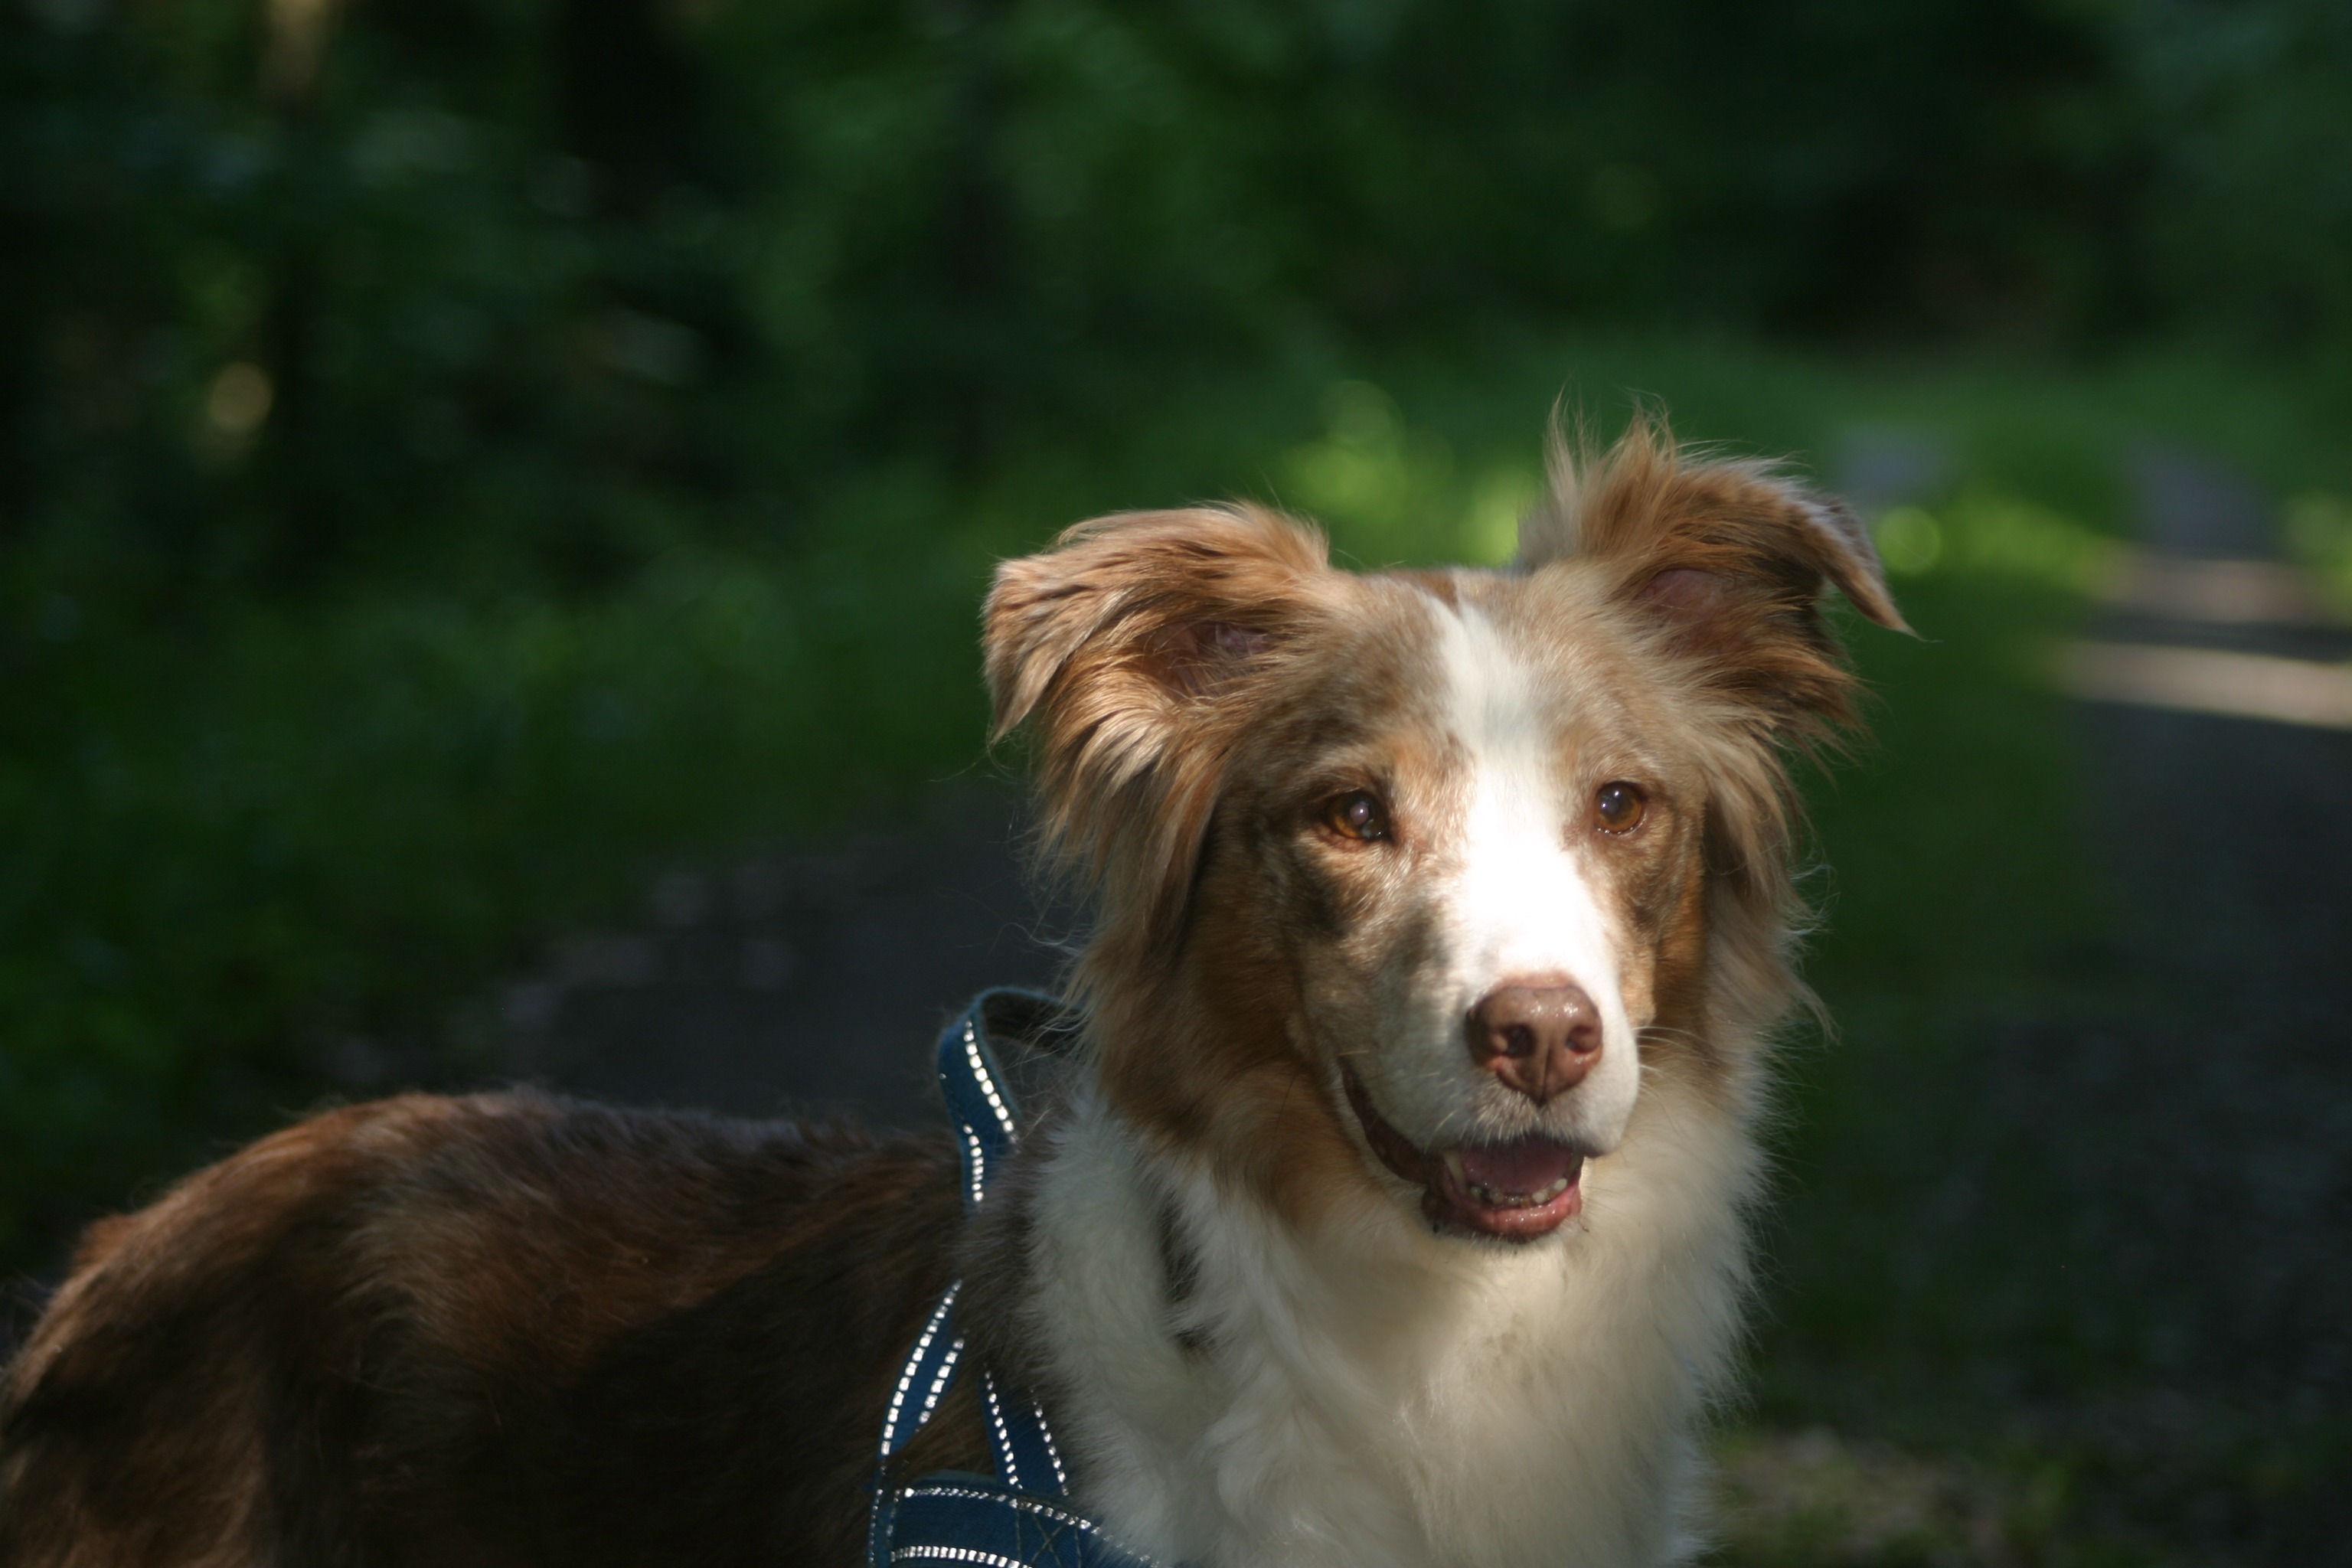
dog, collie, pet, portrait, mammal, lighting, border collie, head, vertebrate, dog breed, australian shepherd, dog like mammal, miniature australian shepherd, kooikerhondje, rough collie, nova scotia duck tolling retriever, scotch collie, red merle